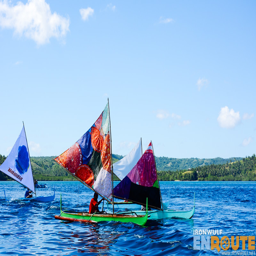
the boat with the smallest sail was a strong starter